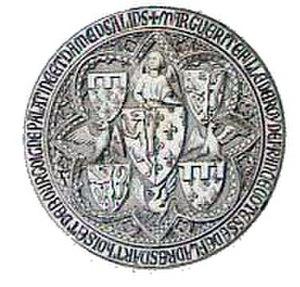
Margaret III, Countess of Flanders